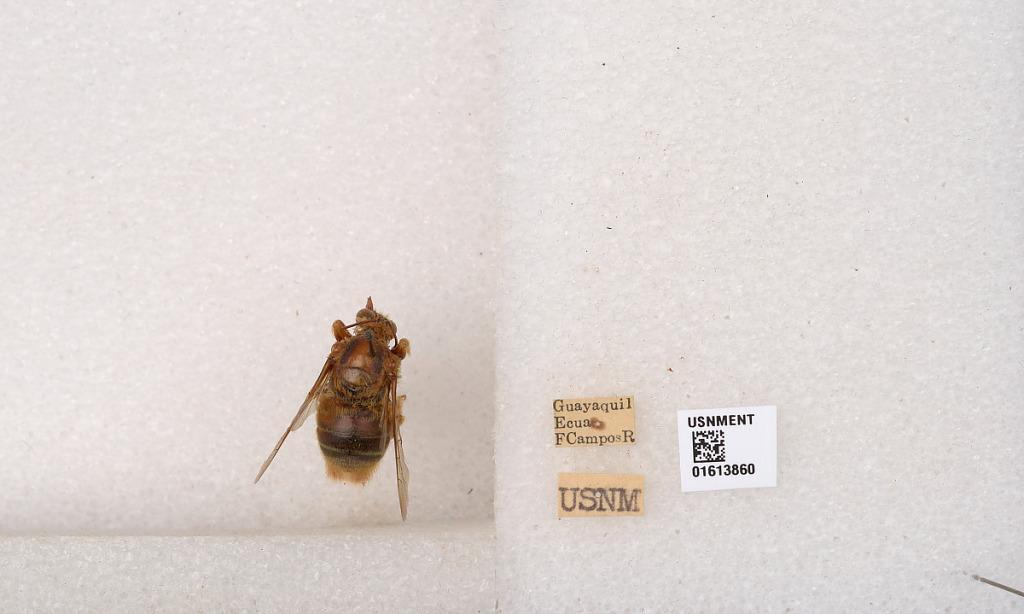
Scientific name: Xylocopa (Neoxylocopa) sp.
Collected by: R. Campos
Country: Ecuador
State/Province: Guayas
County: Guayaquil
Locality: Guayaquil